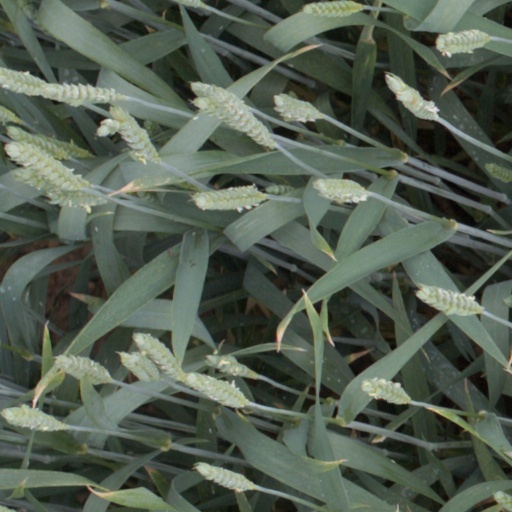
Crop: wheat